China–United States relations

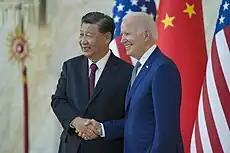

China enforced punitive tariffs on 128 categories of American goods on 1 April 2018 in retaliation for the Trump administration's national-security levies on steel and aluminum imports the previous month. The Chinese Government's response is measured, affecting $3 billion in annual trade or about 2% of US goods exports to China. By late September 2018, the Trump administration had placed tariffs (25% tax increase) on $250 billion worth of Chinese goods, in an attempt to offset the trade imbalance between the two major economic world powers.